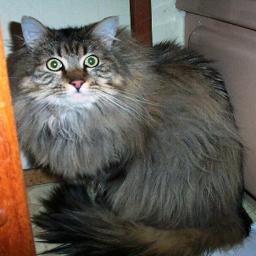
Animal: cats